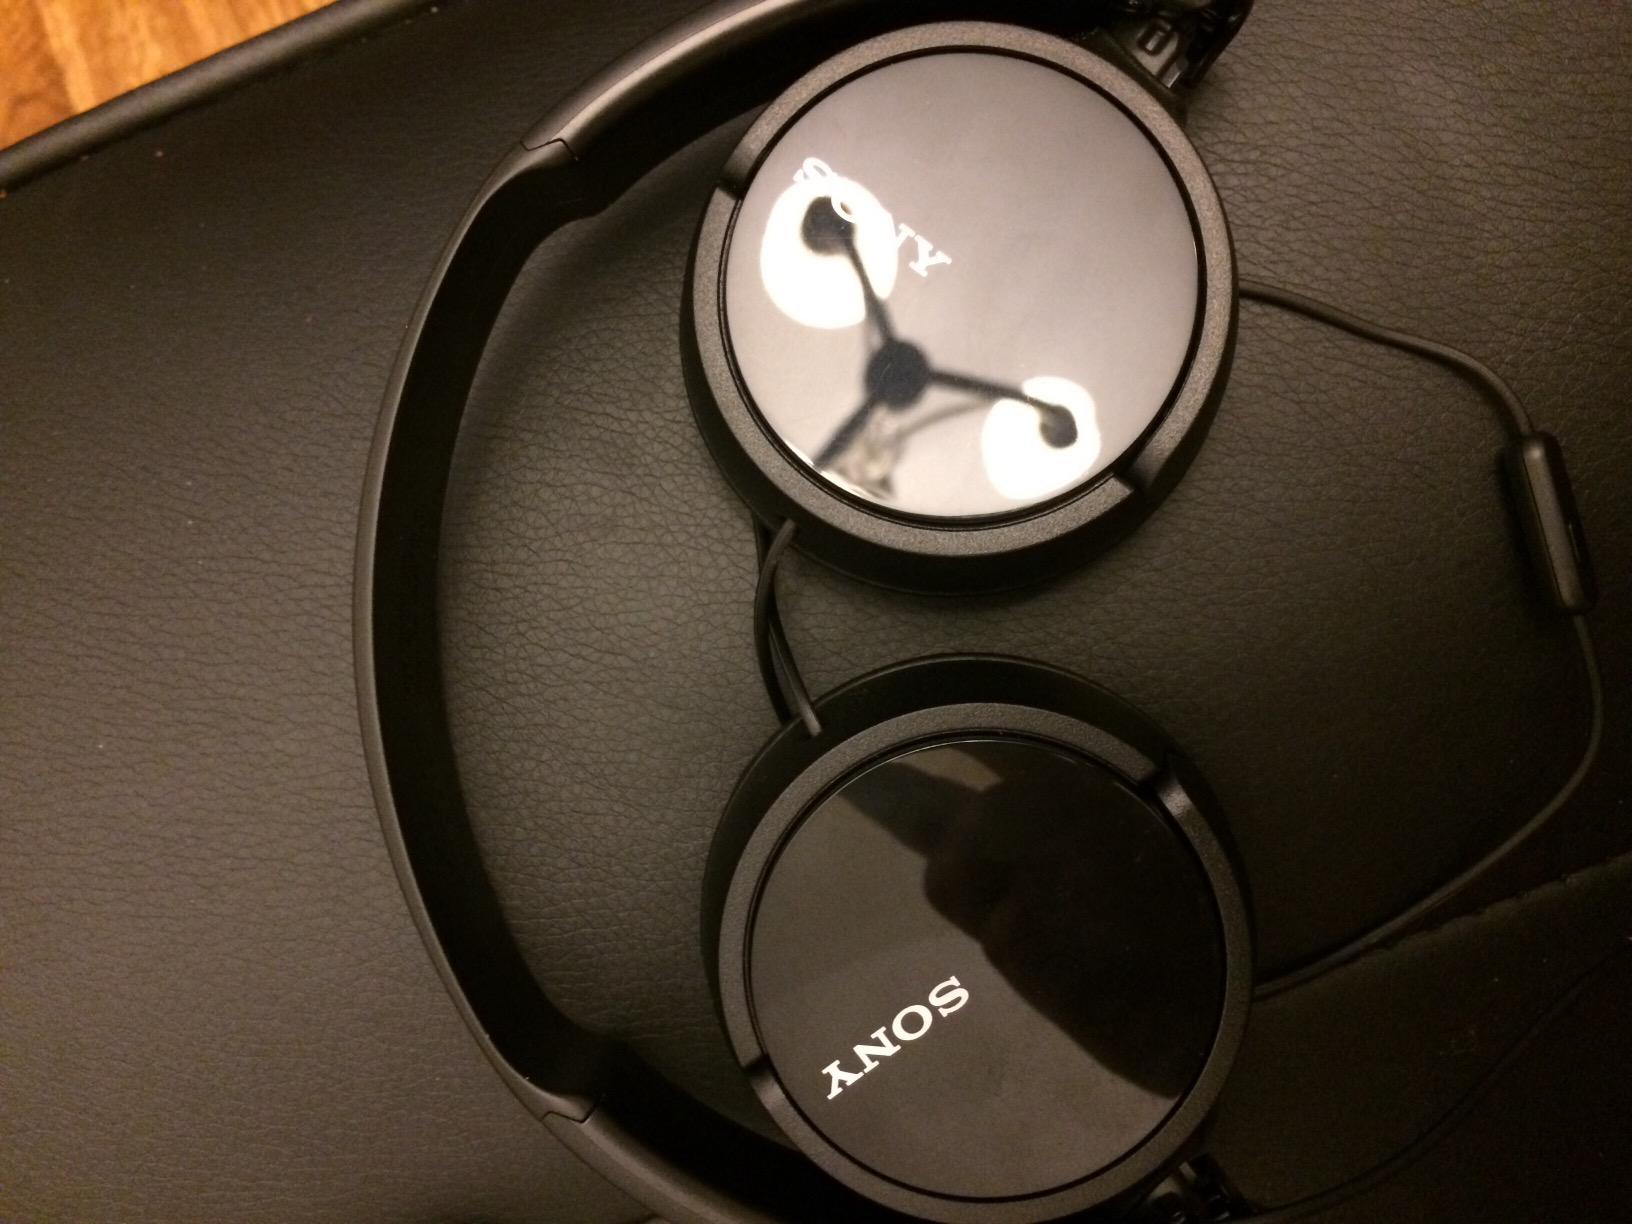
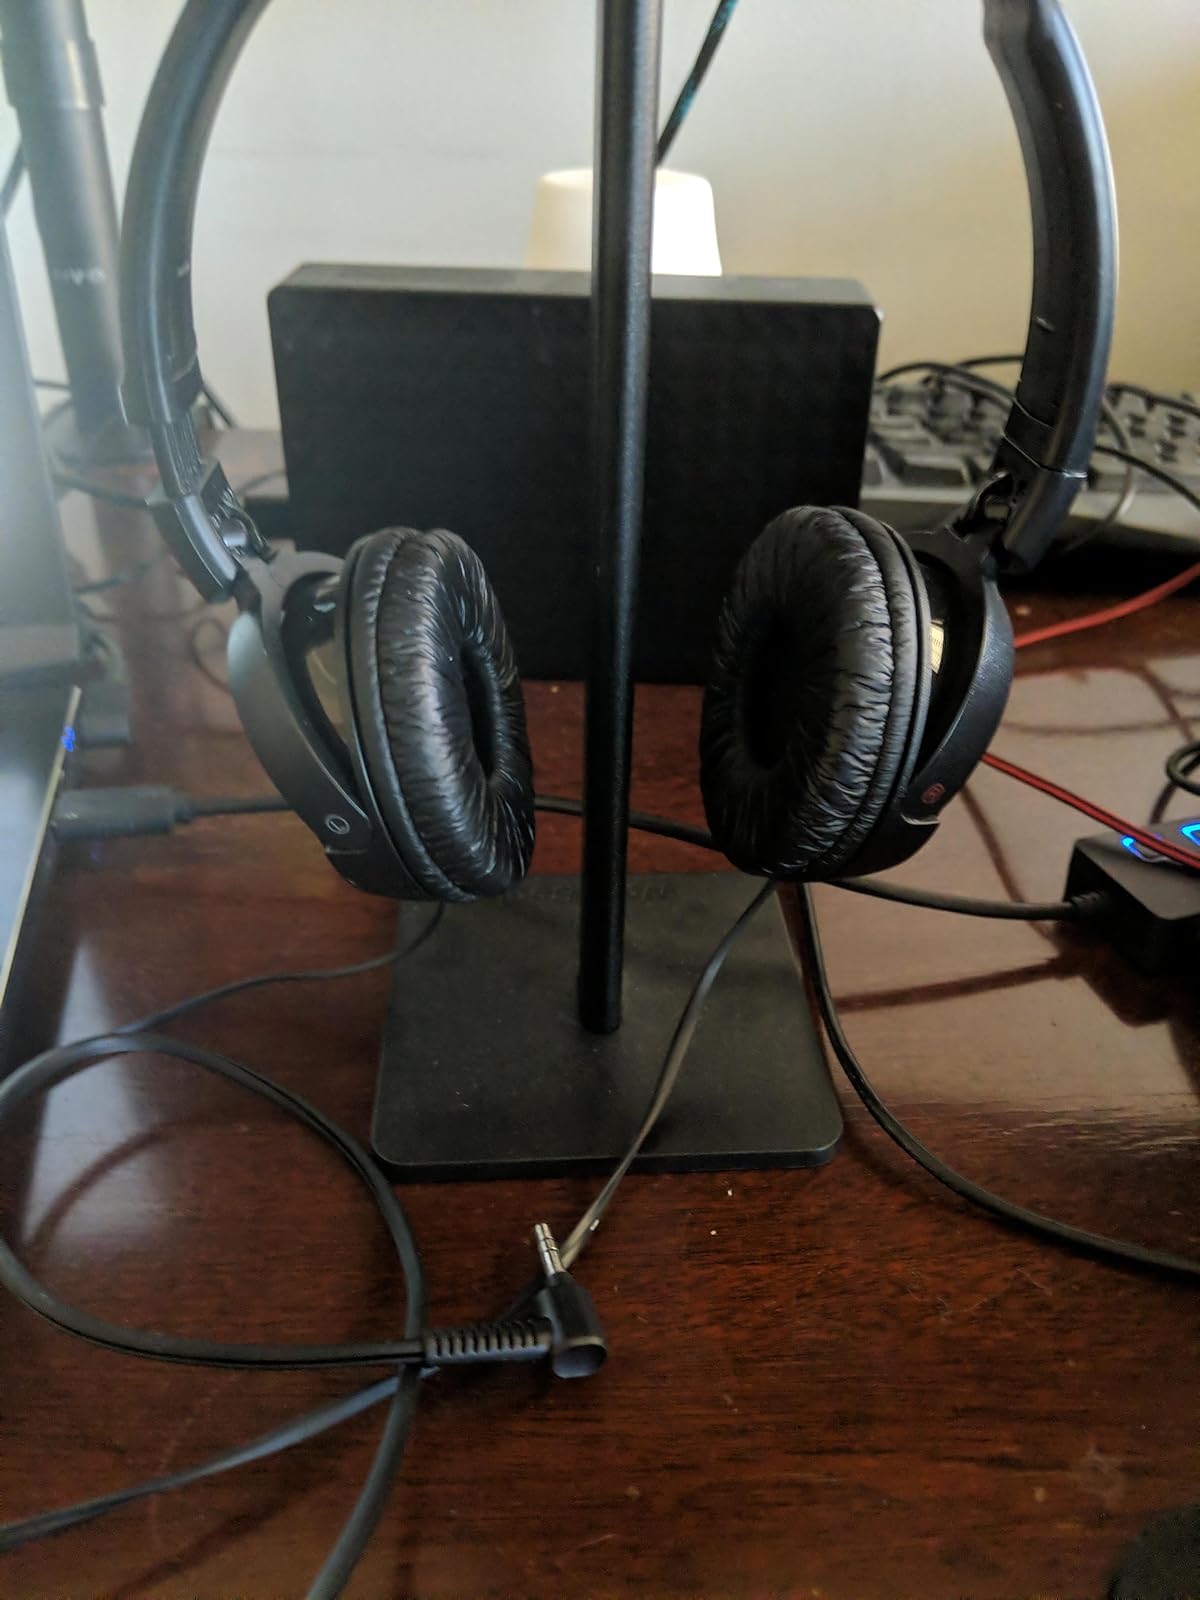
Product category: headphones
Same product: no